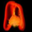
Label: sweet_pepper